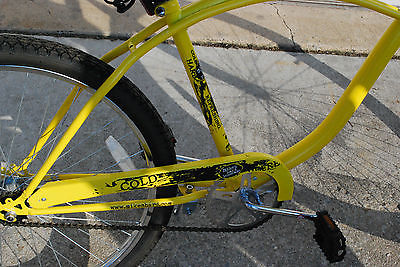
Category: bicycle